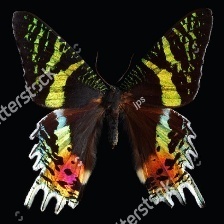
Species: MADAGASCAN SUNSET MOTH